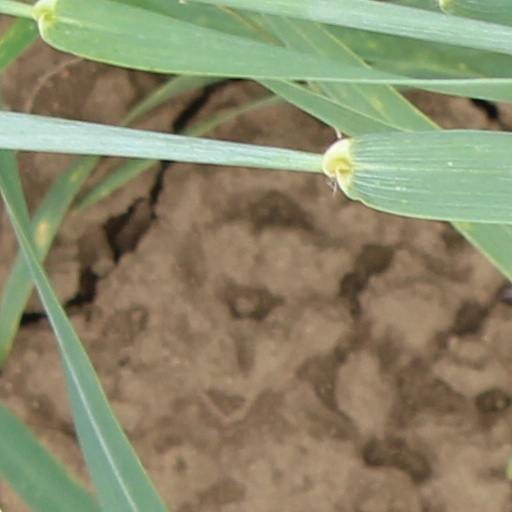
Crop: wheat